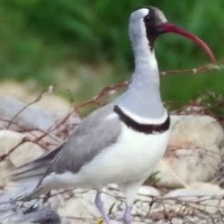
Species: IBISBILL
Scientific name: IBIDORHYNCHA STRUTHERSII